Trolleybuses in Belarus

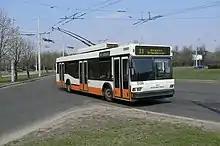
MAZ-103t trolleybus in Minsk

Trolleybus systems currently exist in seven cities in Belarus. The system in Minsk, in operation since 1952, is the largest trolleybus system in the world. As of about 2005, the Minsk system had a fleet of slightly more than 1,000 trolleybuses, serving 68 routes.